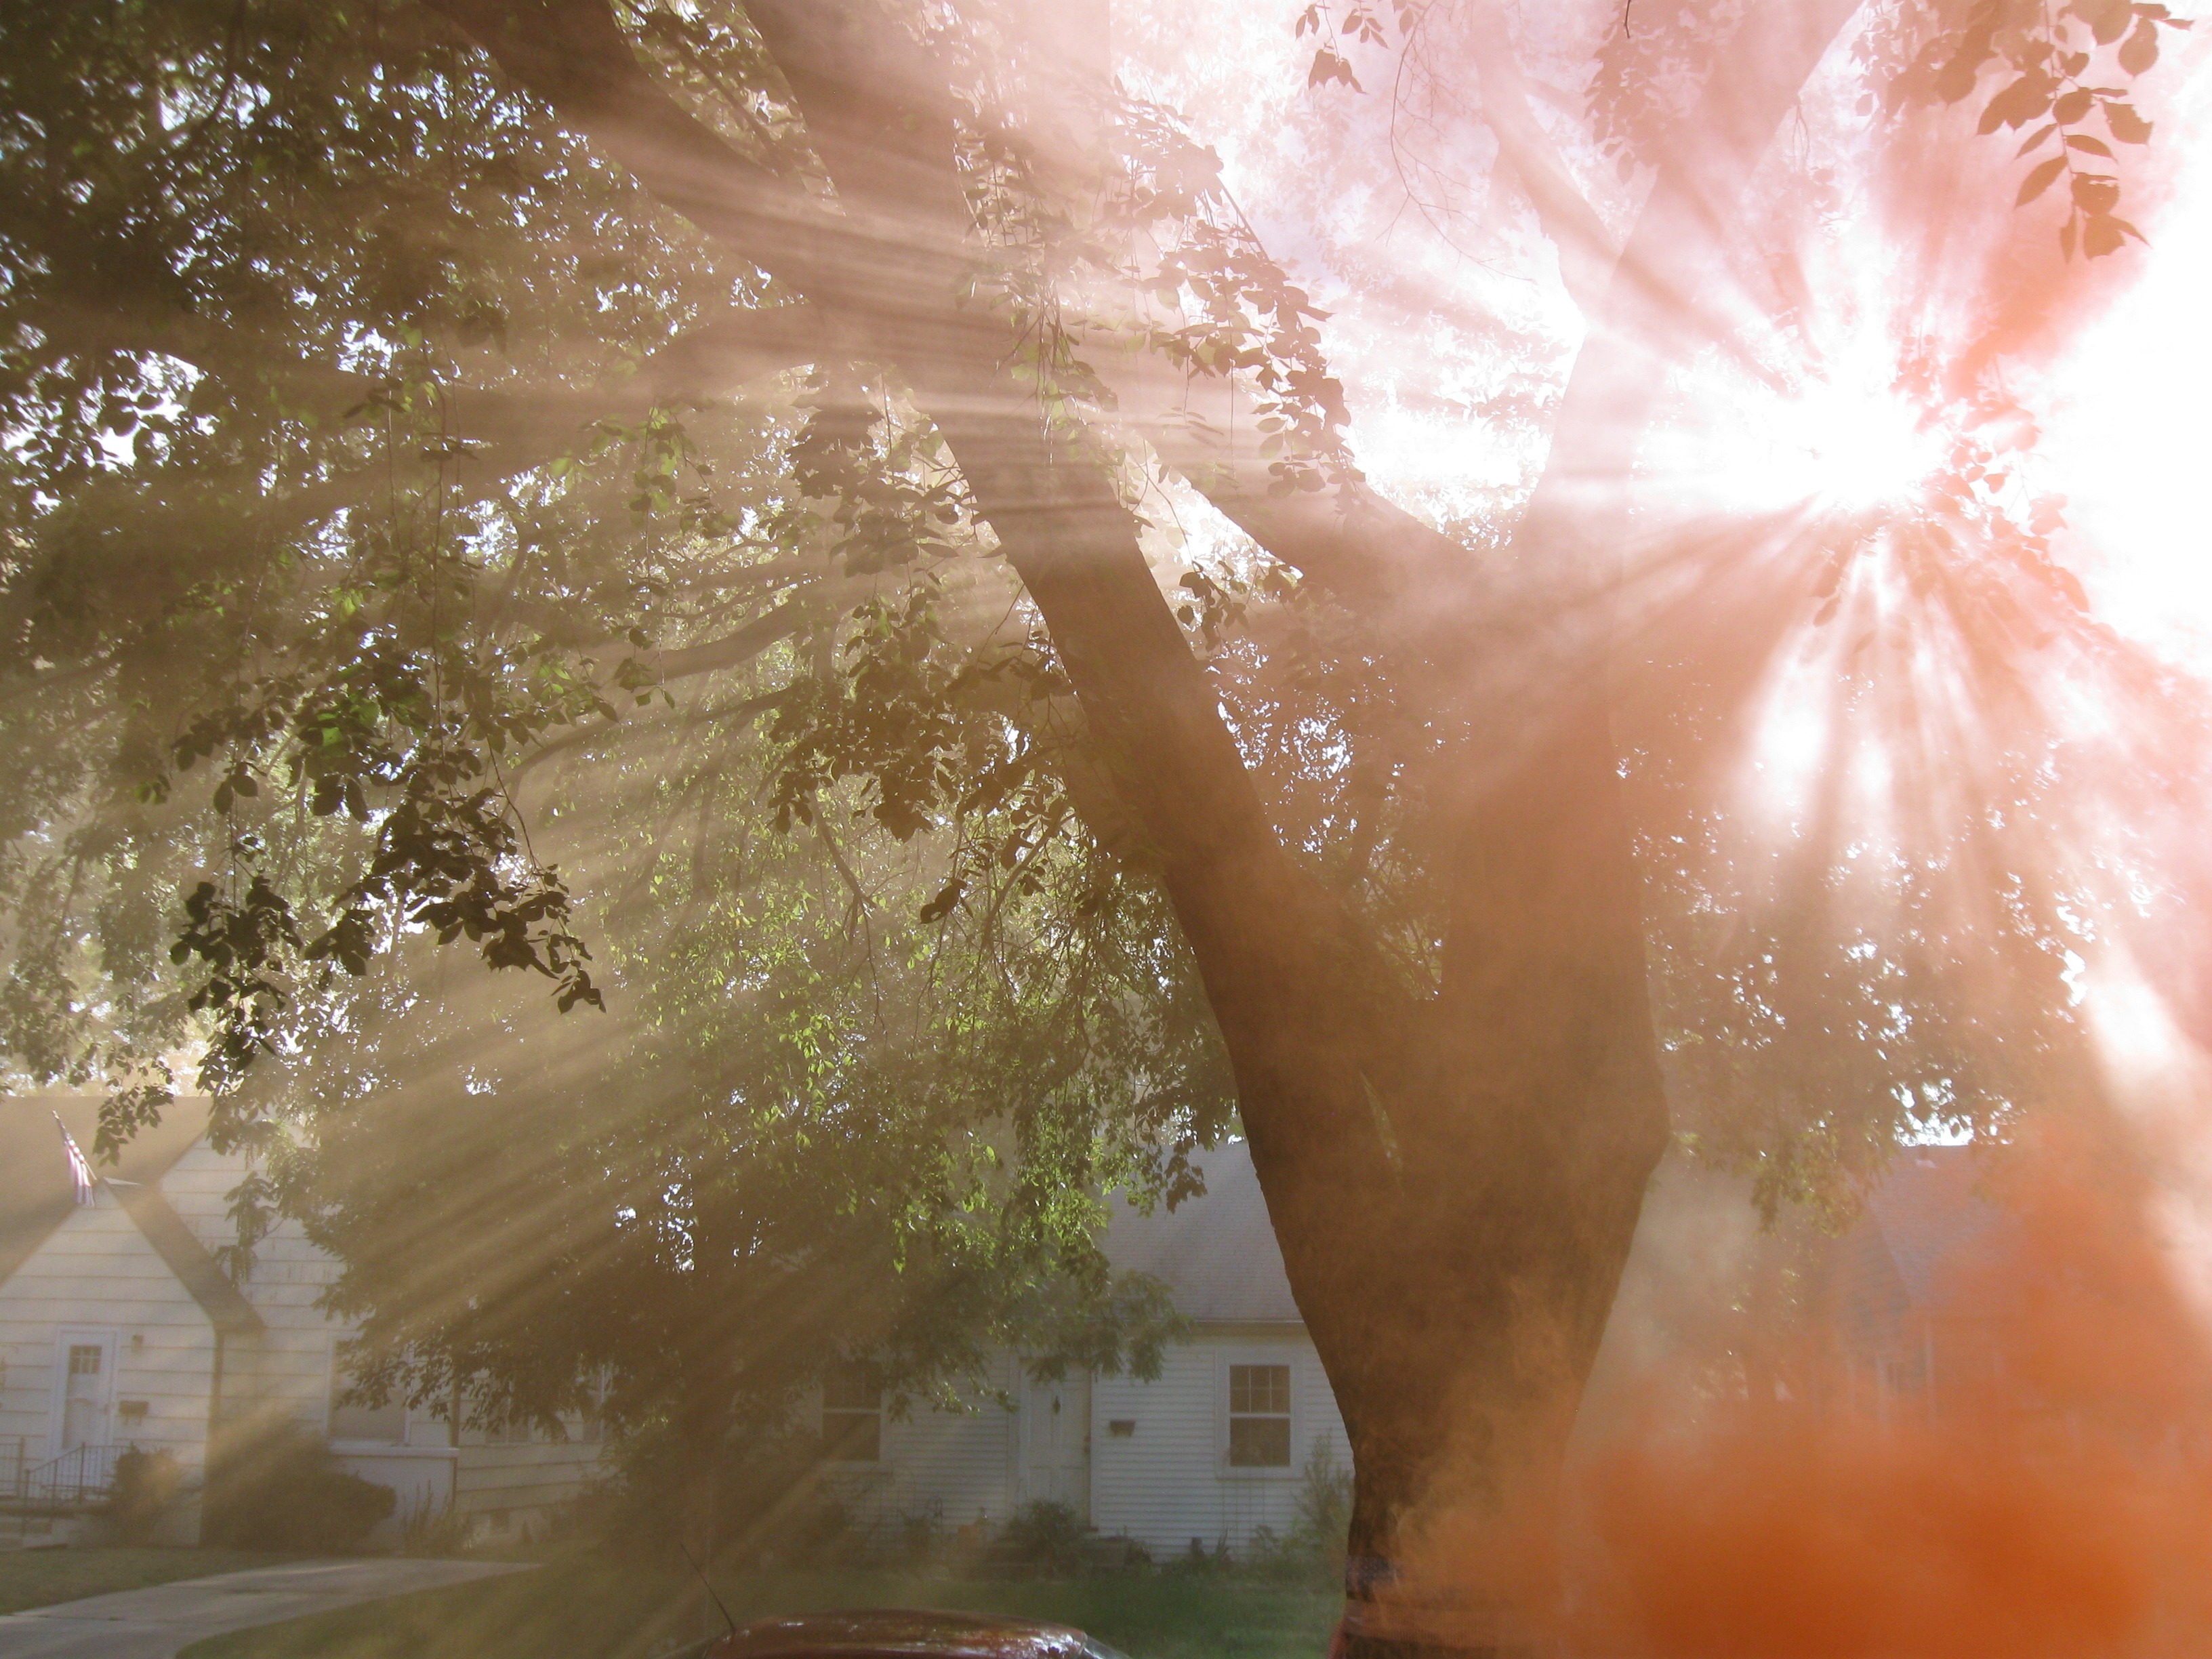
water, light, glowing, sunshine, sun, sunrise, white, sunlight, morning, star, leaf, wave, flower, reflection, color, pink, season, plants, trees, leaves, outdoors, woods, sunny, lights, eye, bright, rays, day, gardens, shiny, shining, scattered, glows, glittering, atmospheric phenomenon, glitters